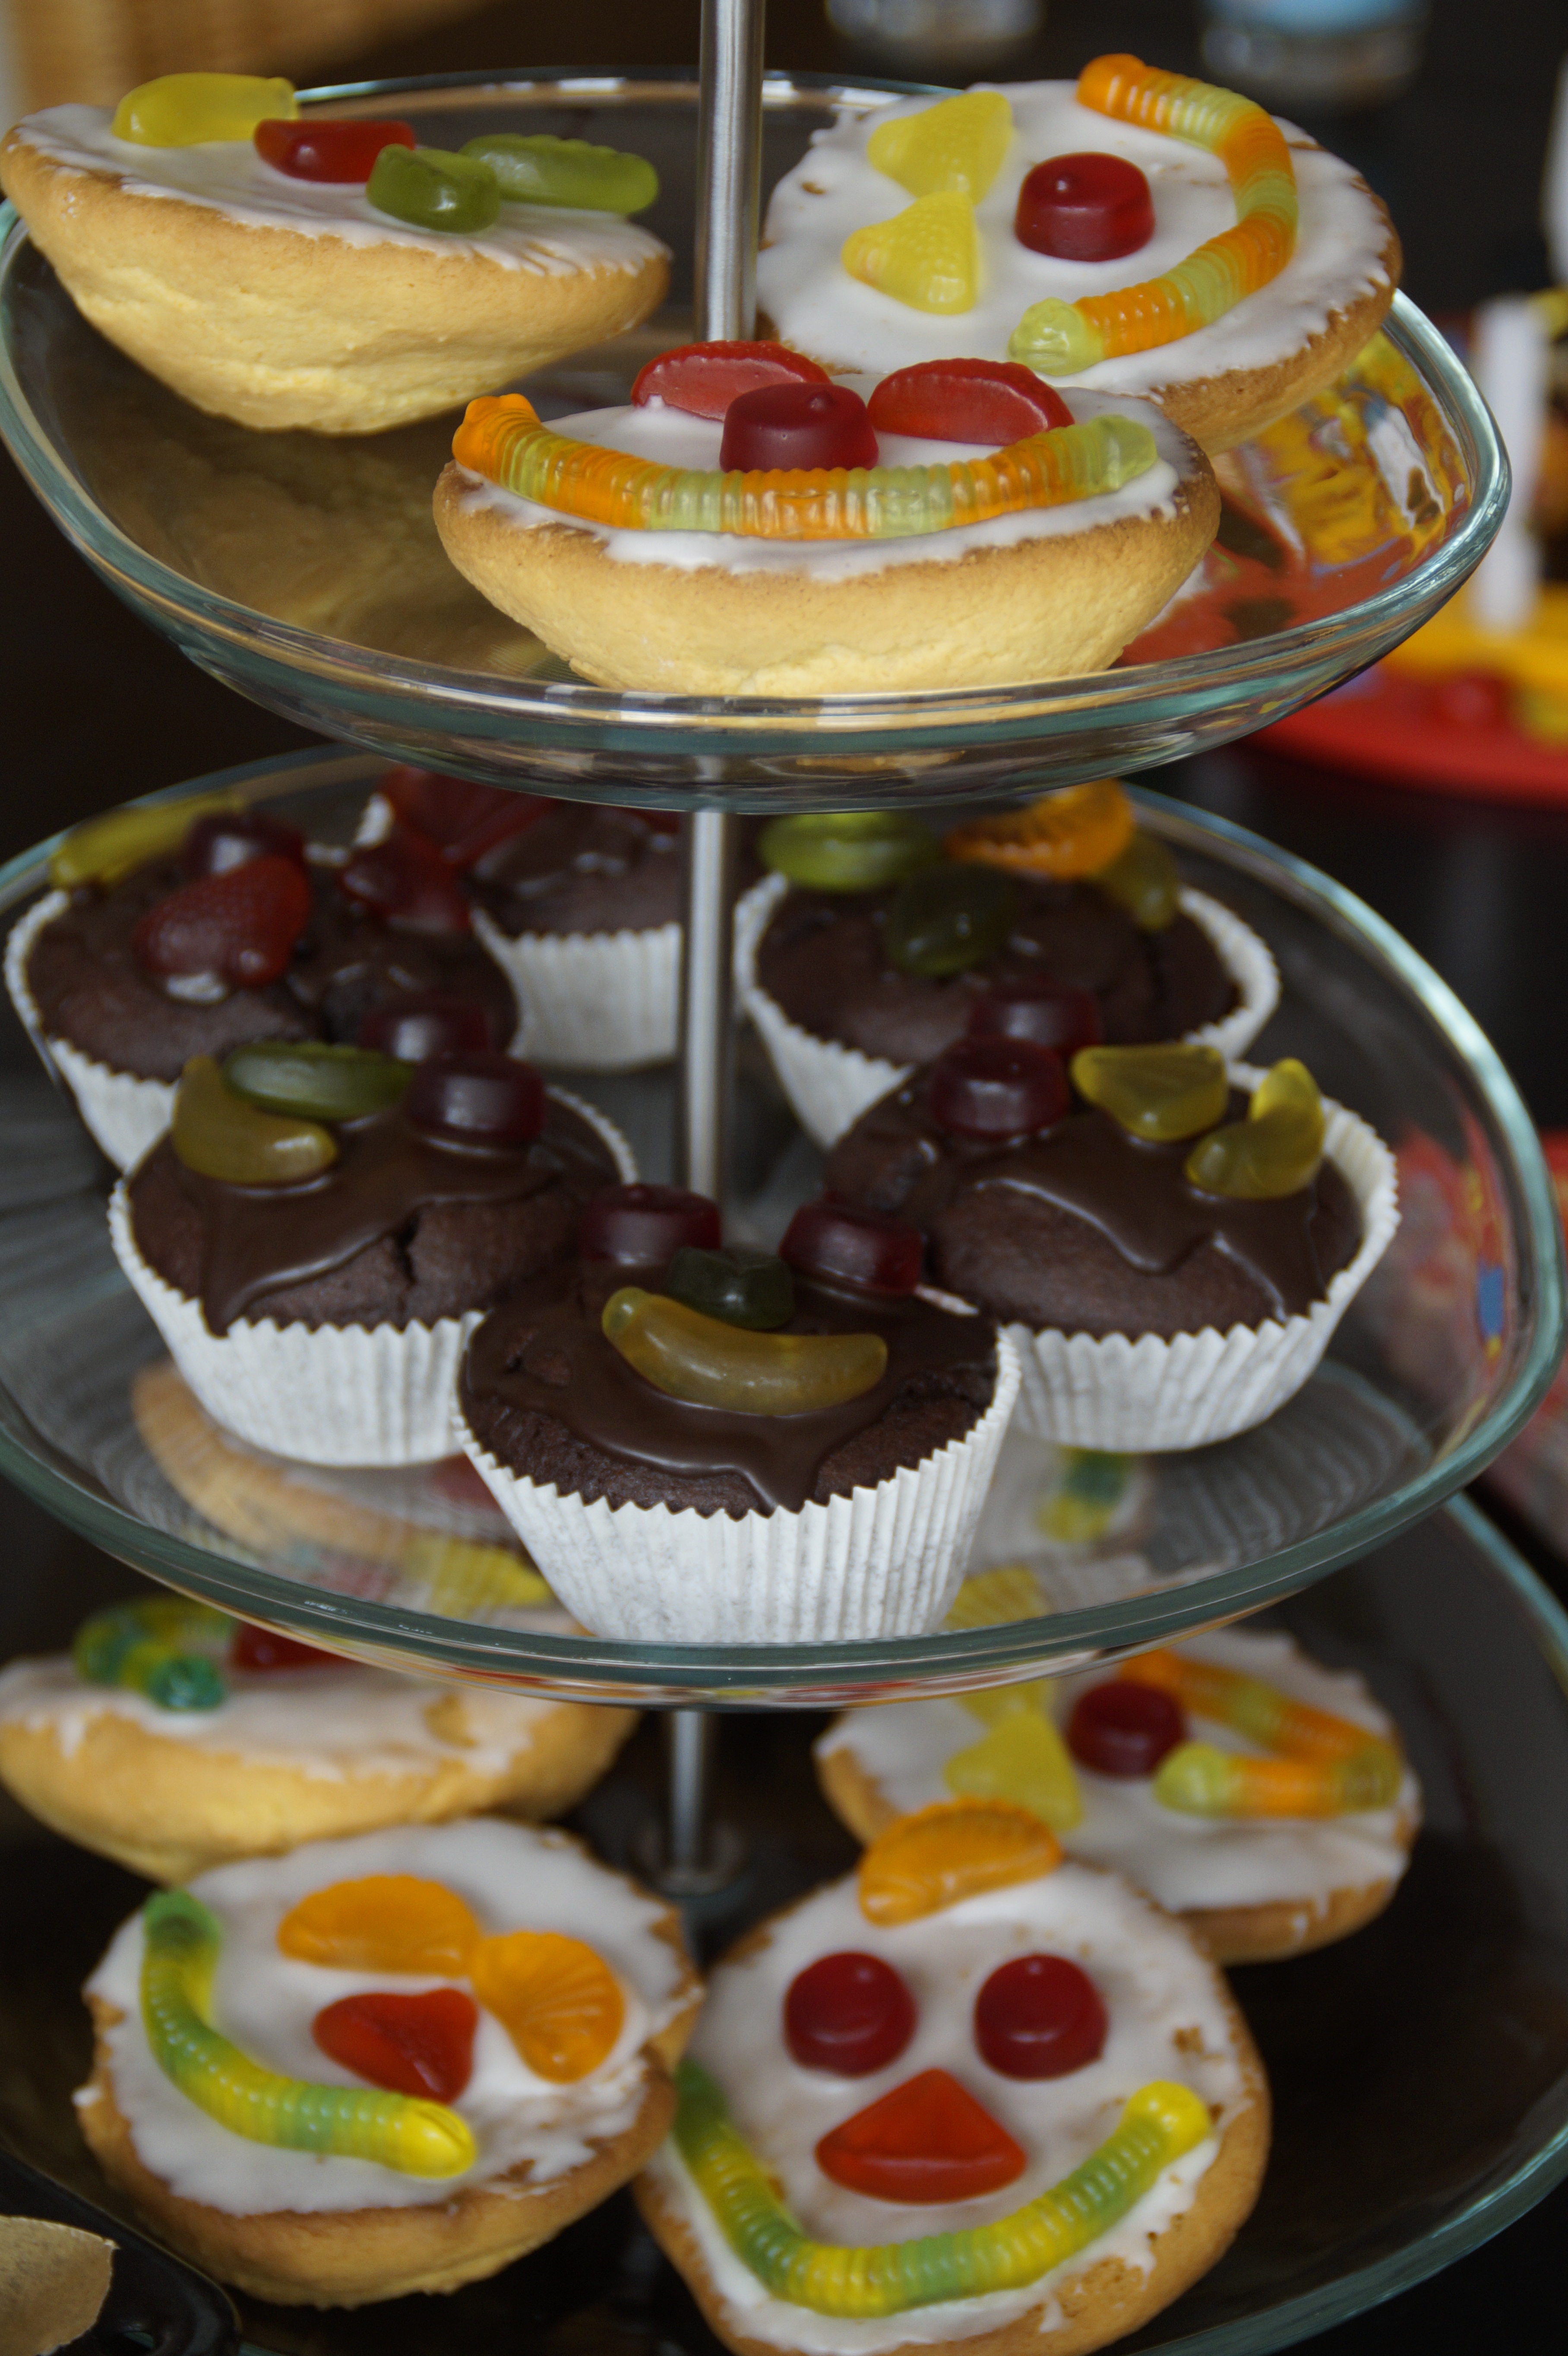
sweet, decoration, meal, food, carnival, produce, color, plate, colorful, cupcake, baking, dessert, delicious, cake, brand, calories, pastries, face, children, arranged, party, funny, candy, faces, clowns, sweetness, treat, patisserie, confectionery, muffins, flavor, delicacy, small cakes, hand made sweets, children's birthday, schokoladenmuffins, schokomuffins, americans, carnival party, fasnet, etagere, clown face